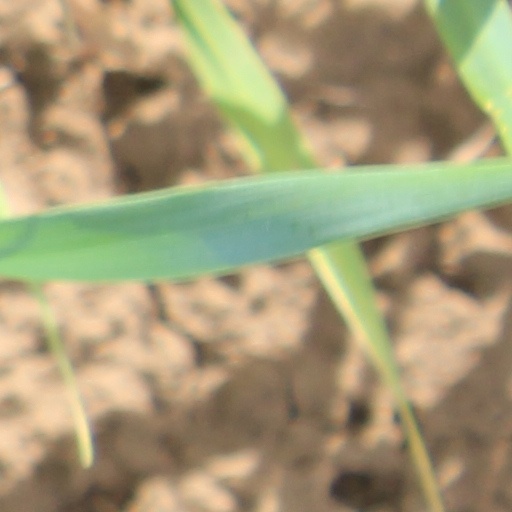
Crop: wheat